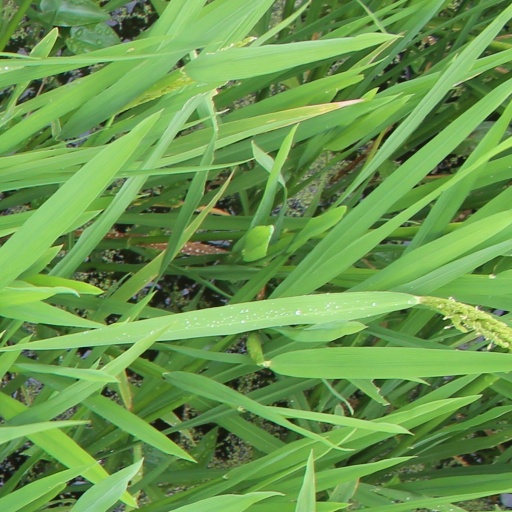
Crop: rice